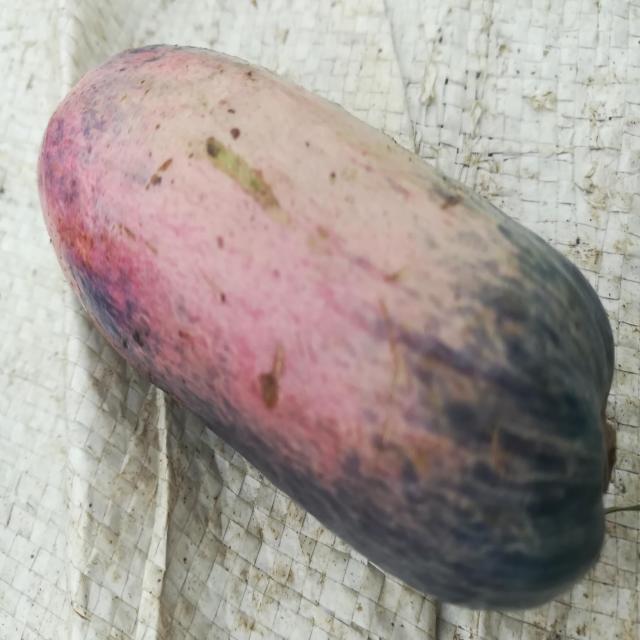
Plum grade: unripe